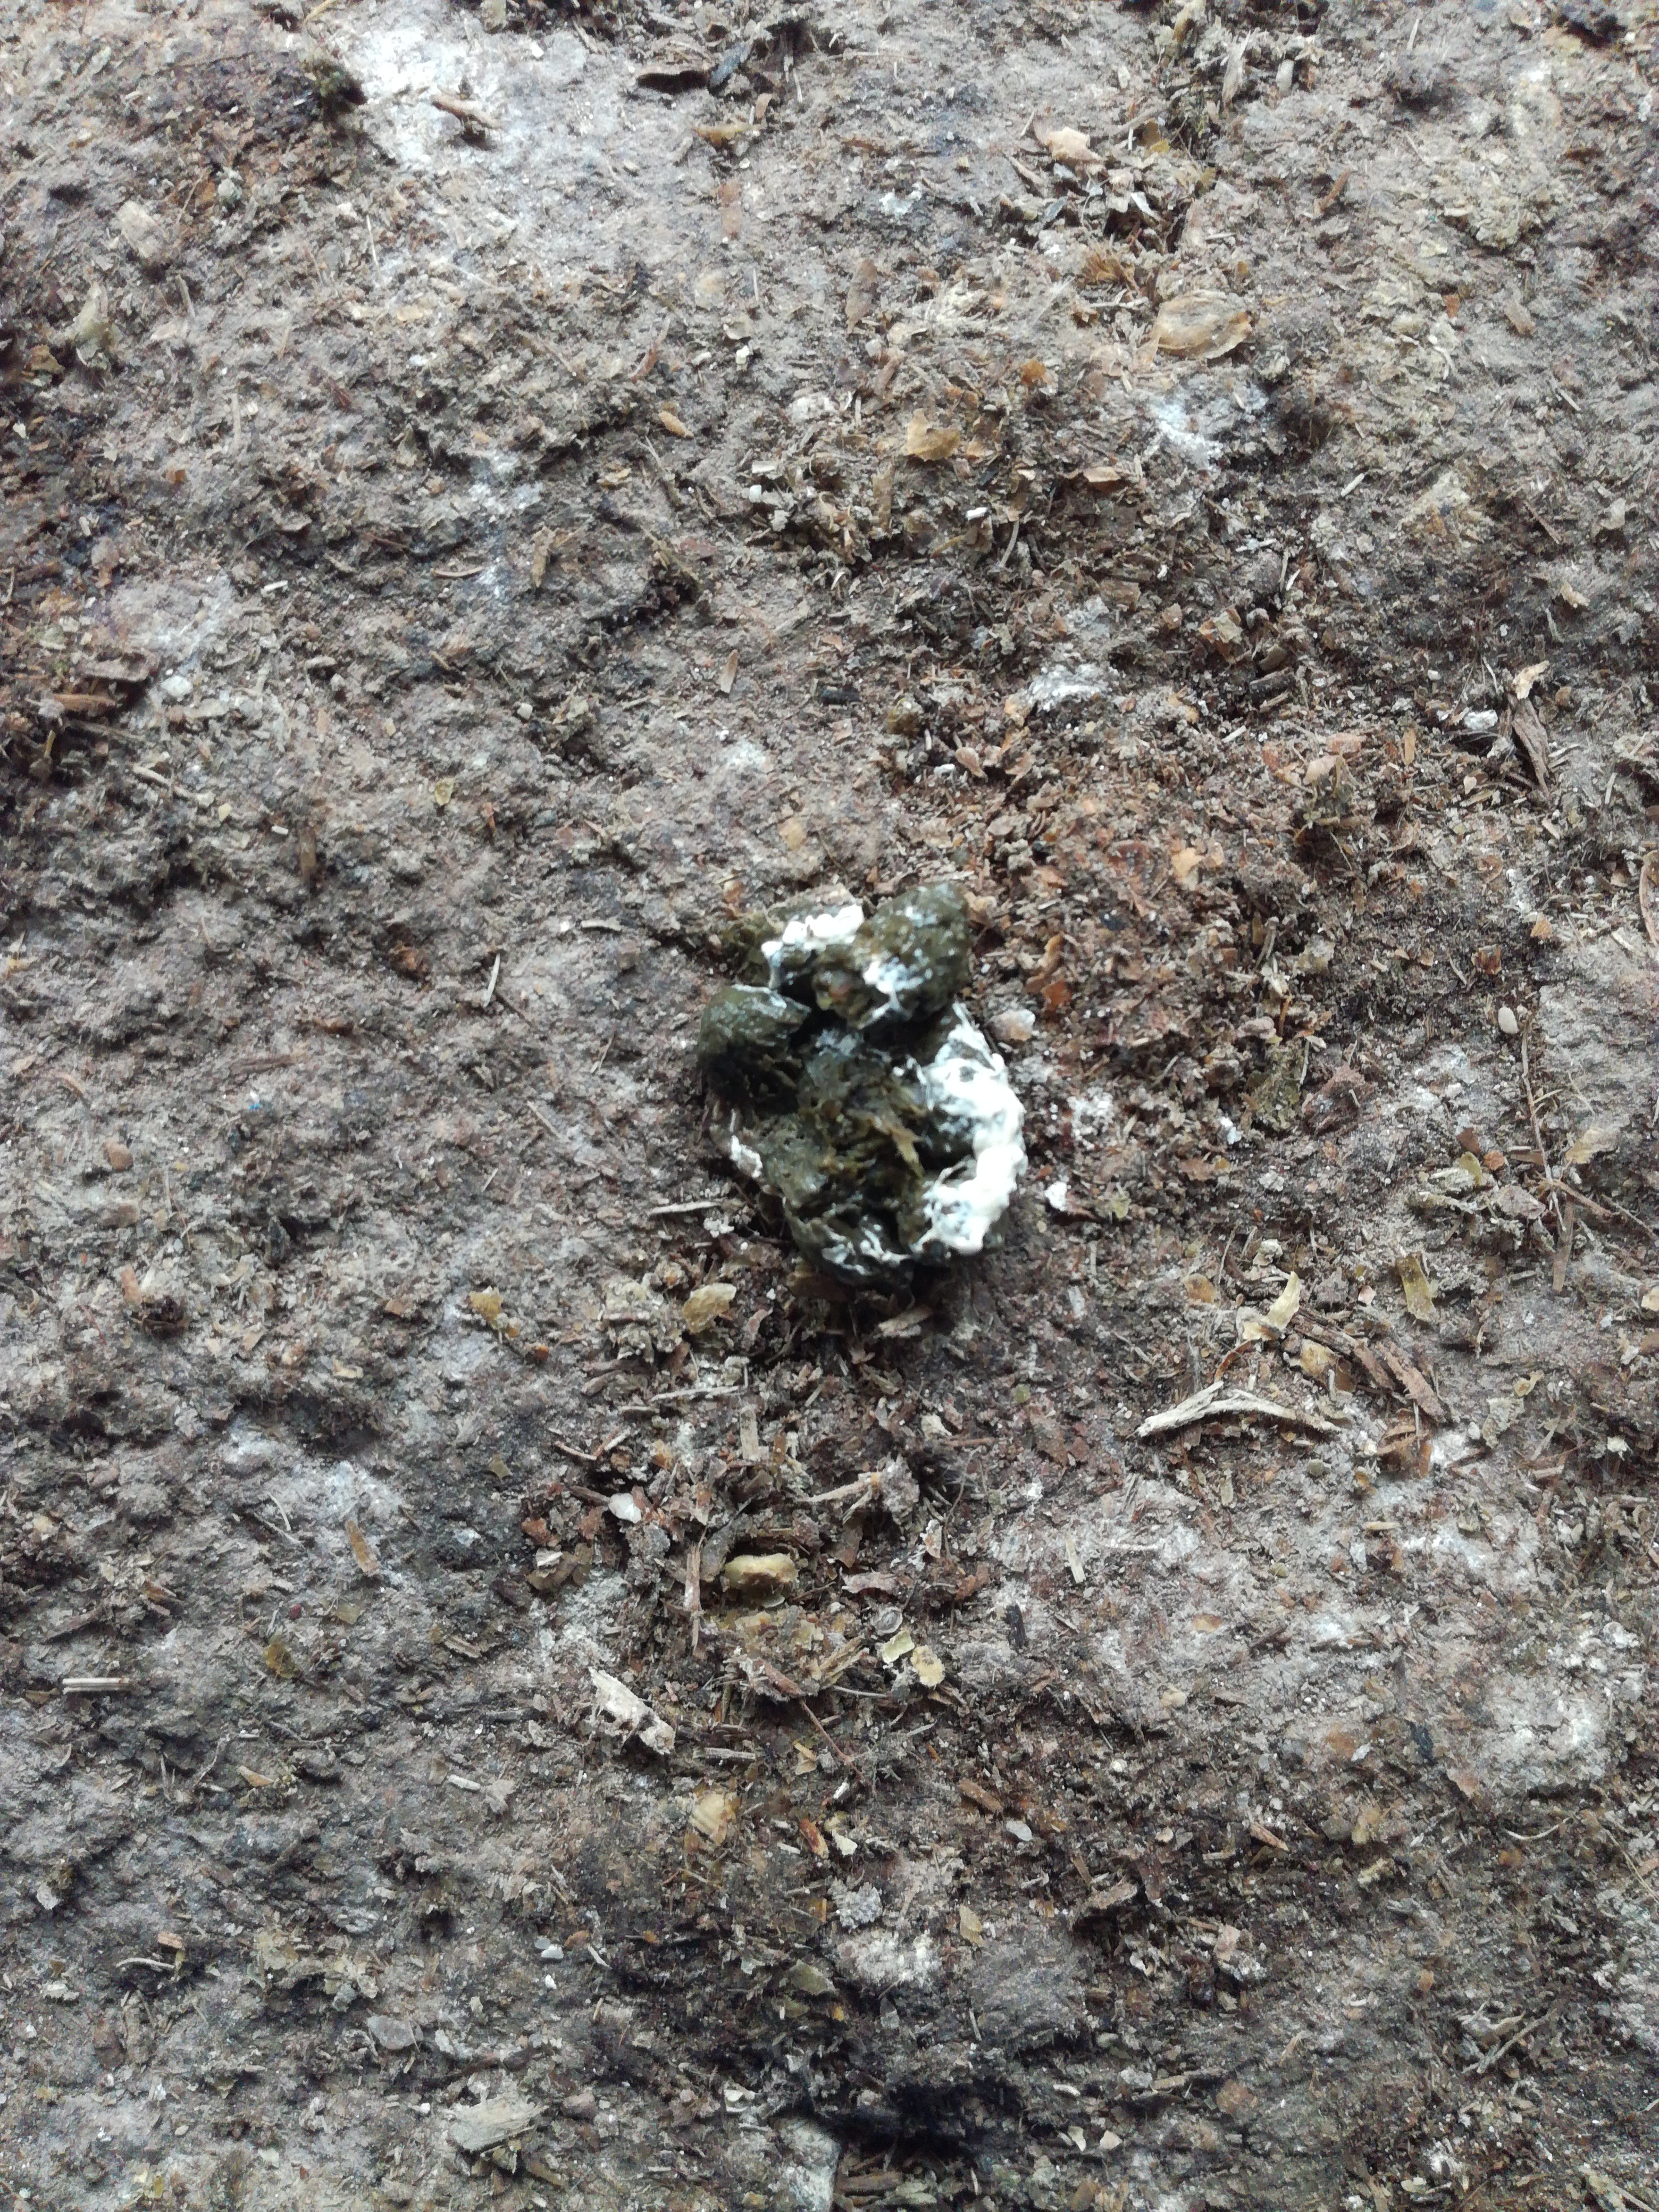
PCR-confirmed diagnosis: Coccidiosis